Mortehoe

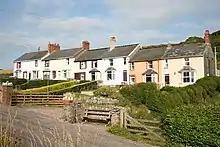
Cottages at Mortehoe

The Mortehoe Heritage Centre, based in the Cart Linhay building. On the upper floor is a museum of the history of the most north-westerly tip of North Devon. The museum has displays about the local farming communities, the railway, and the numerous shipwrecks that occurred off the treacherous rocks around the nearby coast. The rebuilding of the heritage site was managed by surveyor, and later landlord, Douglas Victor Watkins.